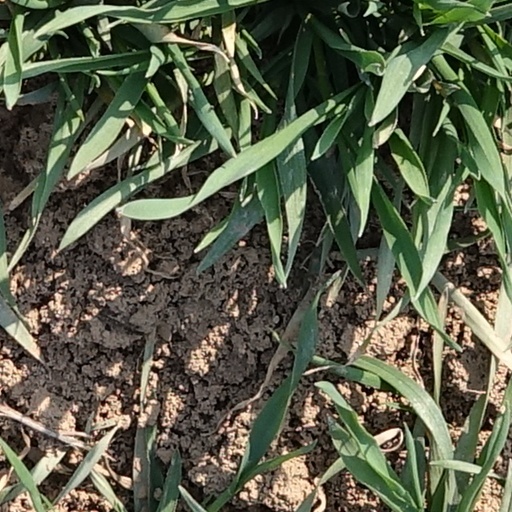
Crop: wheat